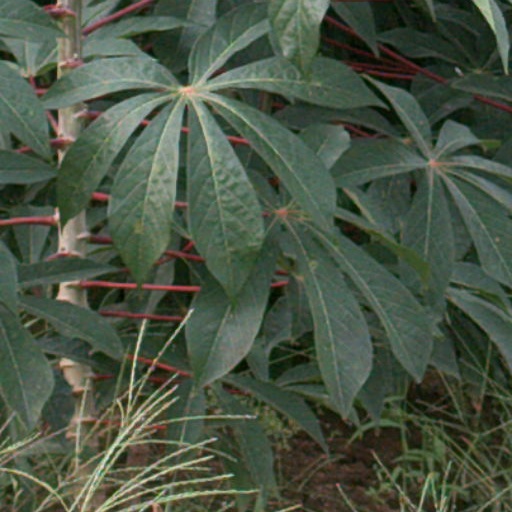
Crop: cassava